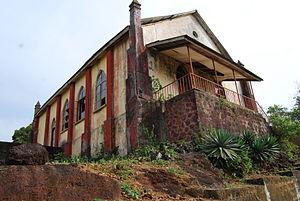
Robertsport est une ville du Liberia et la capitale du comté de Grand Cape Mount.